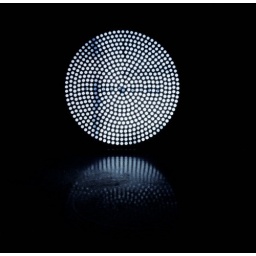
tigre - in a microwave oven